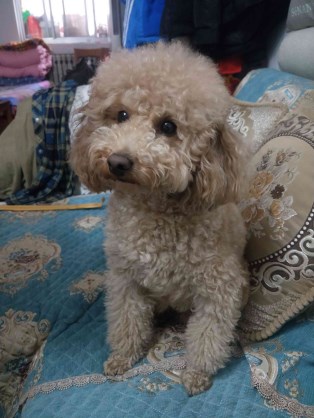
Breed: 7449-n000128-teddy